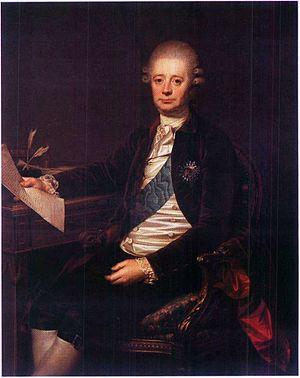
L’ambassadeur du Danemark en France est le représentant légal le plus important du Danemark auprès du gouvernement français. L'ambassade se trouve à Paris.